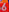
Number: 6